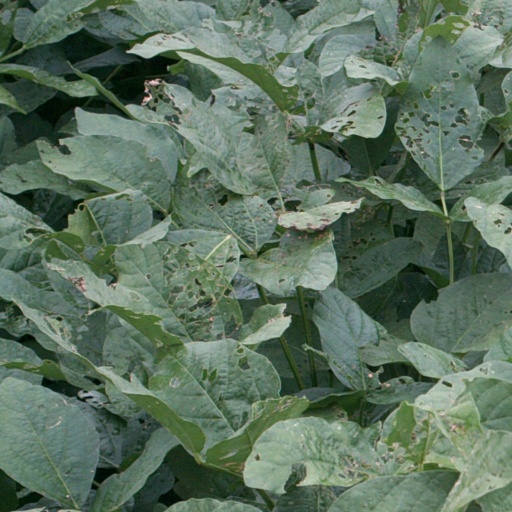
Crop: soybean